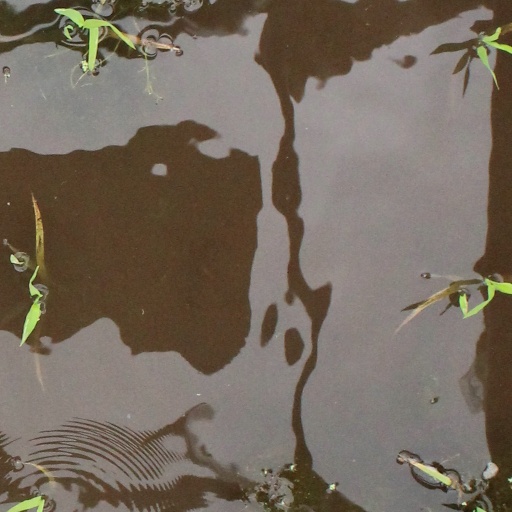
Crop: rice